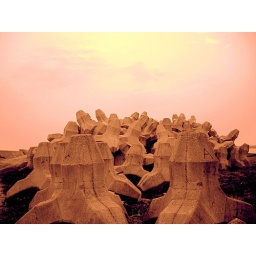
beach at an ping in tainan taiwan horse stable scuba diving014